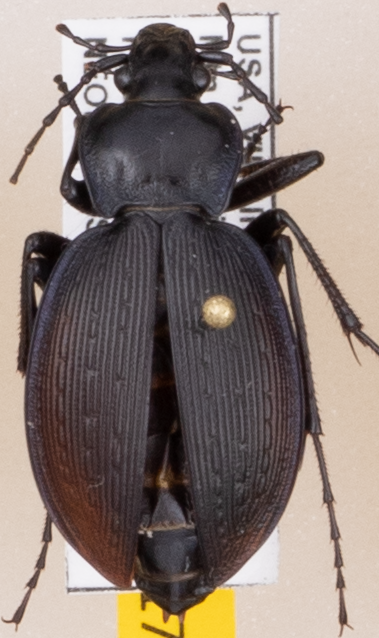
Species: Carabus goryi
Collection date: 2021-08-10
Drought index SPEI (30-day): -2.09
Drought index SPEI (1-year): -0.058
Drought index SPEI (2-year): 1.01